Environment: real
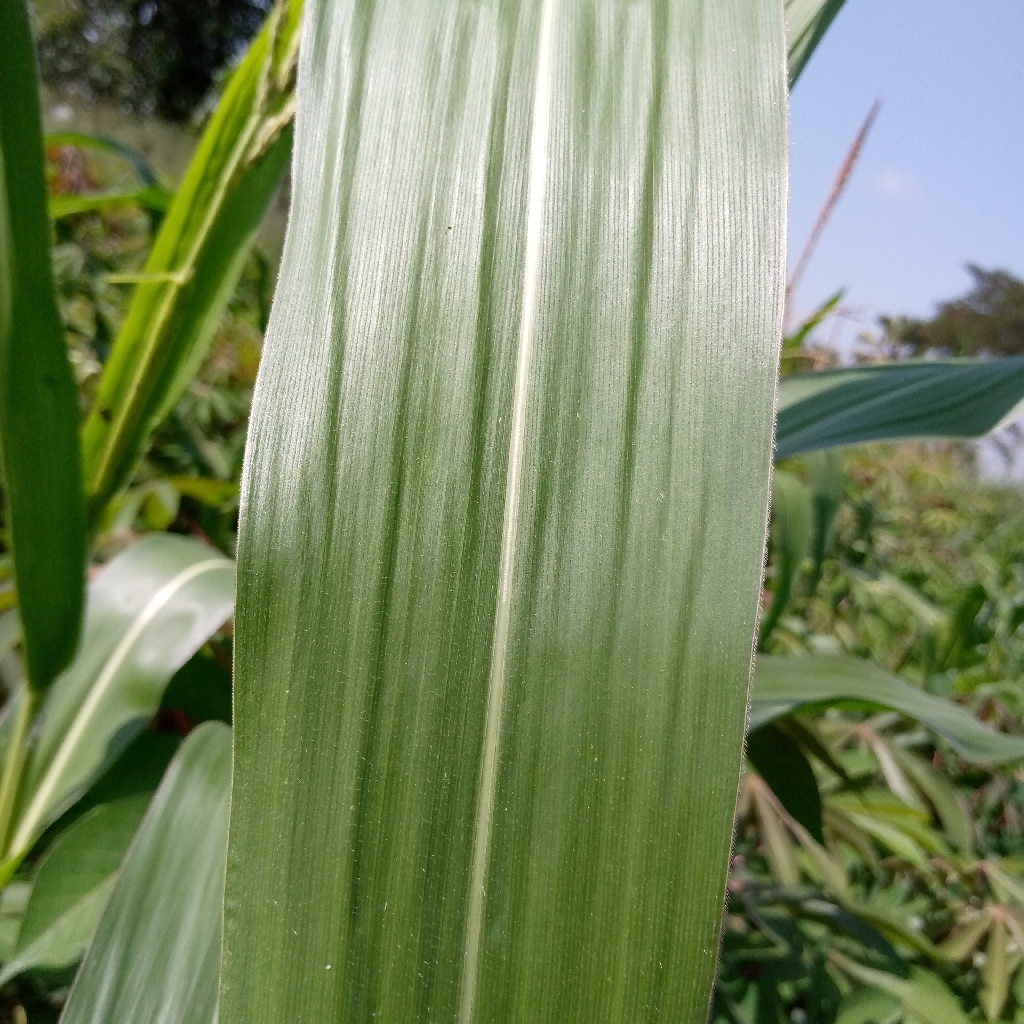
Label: healthy